We, the Women

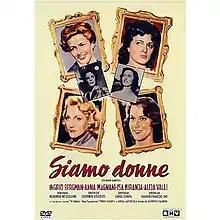

We, the Women (also known as "Of Life and Love" and in ) is a 1953 Italian portmanteau film divided into five segments and directed by five different directors. Four of these segments focus upon alleged events in the private lives of the film actresses Alida Valli, Ingrid Bergman, Isa Miranda, and Anna Magnani. The fifth segment, which is shown as the prologue and titled "Concorso: 4 Attrici; 1 Speranza", is about a casting for the film.